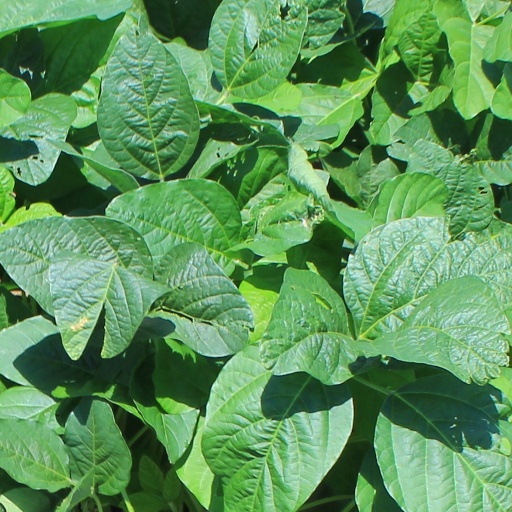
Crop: soybean